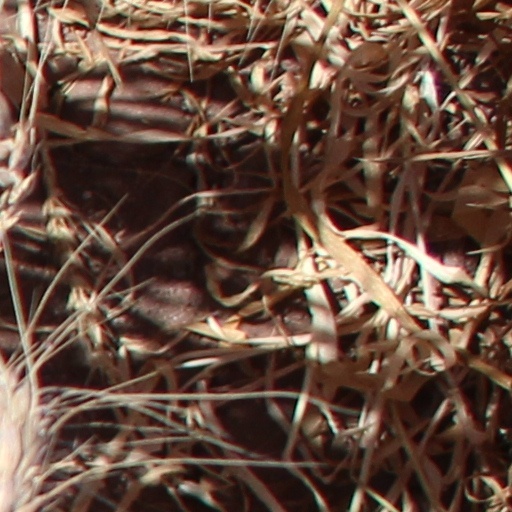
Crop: wheat